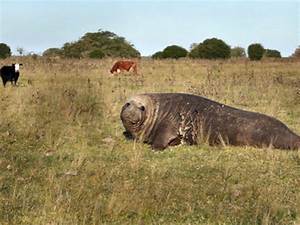
Label: elefante